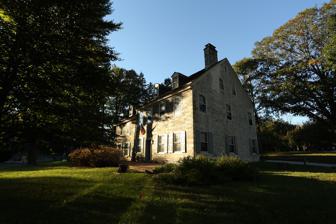
Building: Richard Wall house
Country: United States of America
Year built: 1682
Historic house in Pennsylvania, United States United States historic place Wall House U.S. National Register of Historic Places Pennsylvania state historical marker Richard Wall house in October 2018 Location Wall Park Drive, Elkins Park, Pennsylvania , U.S. Coordinates 40°4′42″N 75°7′44″W / 40.07833°N 75.12889°W / 40.07833; -75.12889 Area 1 acre (0.40 ha) Built 1682 NRHP reference No. 79002302 Significant dates Added to NRHP June 28, 1979 Designated PHMC November 21, 1982 The Richard Wall house is a historic home in Elkins Park, Pennsylvania , built in 1682. It was owned by the Wall family for 165 years. [ clarification needed ] It is listed in the National Register of Historic Places as Wall House and is also sometimes referred to as The Ivy . The home has undergone several renovations, and a section of the basement wall is the only original remaining construction. It was the site of religious meetings and weddings, and among the earliest locations of Quaker worship in the United States. It is now a museum open to the public, and is located at Church Road and Wall Park Drive in Elkins Park. History The Wall House from the rear A mile marker on the Wall House grounds A beehive oven and a water pump on the side porch of the Wall House Richard Wall was a founder of Cheltenham Township, Pennsylvania . He arrived with William Penn 's group of Quakers in 1682. He and fourteen others pooled their land purchases to create the township. They named the township for the main town in Gloucestershire , England, where they apparently originated. The Wall family was joined in marriage by the Shoemaker family. The families owned a corn grist mill on Tacony Creek . Descendants of the Walls lived in the house until 1847, followed by the Bosler family. In 1932, the township acquired the house and surrounding lands, which was named Wall Park. The house was rented from 1932 to 1979. In 1941, Harold C. Pike, the township manager, moved into the home and resided there until his death in 1978. Since 1980, the house has been managed by the Cheltenham Township Historical Commission, which opened the museum and orientation center in 1993. An original section of masonry wall can be seen in the current basement. The house was redesigned in 1730, 1760, and 1805. Later renovations added running water and electricity. The permanent exhibits display elements of life over more than 200 years of residence. Highlights include a fully furnished and electrified 5-foot-tall (1.5 m) doll house created before 1920 and a collection of over 100 antique tools. See also List of the oldest buildings in Pennsylvania List of the oldest buildings in the United States References